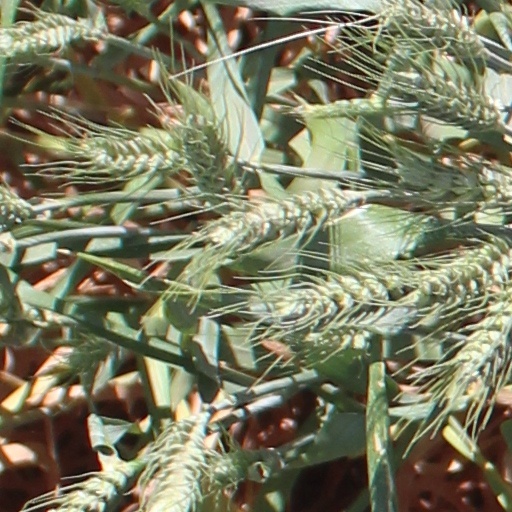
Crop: wheat